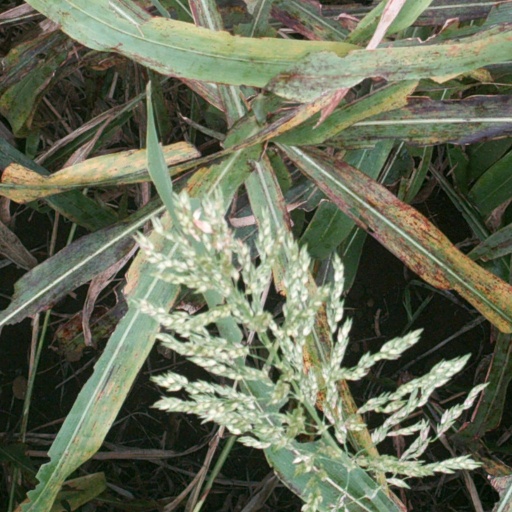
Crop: sorghum